West Coast Express (ice hockey)

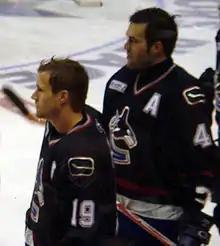
Two ice hockey players are standing next to one another and looking forward. Neither are wearing their helmets. They wear black jerseys.

The Vancouver Canucks made the Stanley Cup Finals in 1994, but proceeded to regress as a franchise progressively finishing worse each season. As such they began attempting to add skill players to the line-up through trades. The Canucks made various deals to "move the program forward and in a different direction". With the franchise moving in a new direction the first member of the West Coast Express line arrived in Vancouver on March 20, 1996, when left wing Markus Naslund was traded to the Canucks by the Pittsburgh Penguins for Alek Stojanov. Naslund struggled to start his Canucks career and during the 1997–98 season he requested to be traded. It was not until the 1998–99 season that Naslund emerged as an offensive leader with the Canucks, leading them in goals (36) and points (66).